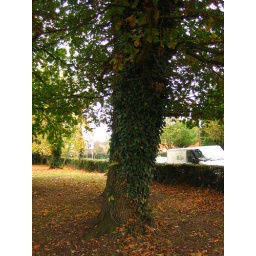
The trunk of the tree is covered in ivy while the fallen brown leaves lie all around the base.